St. George's Church, Vesoul

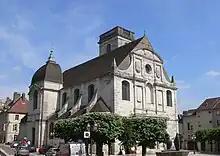
St. George's Church, Vesoul

The St. George's Church, Vesoul is a church in Vesoul, in France.